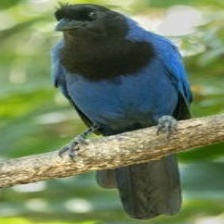
Species: AZURE JAY
Scientific name: CYANOCORAX CAERULEUS
ImageNet parent category: jay